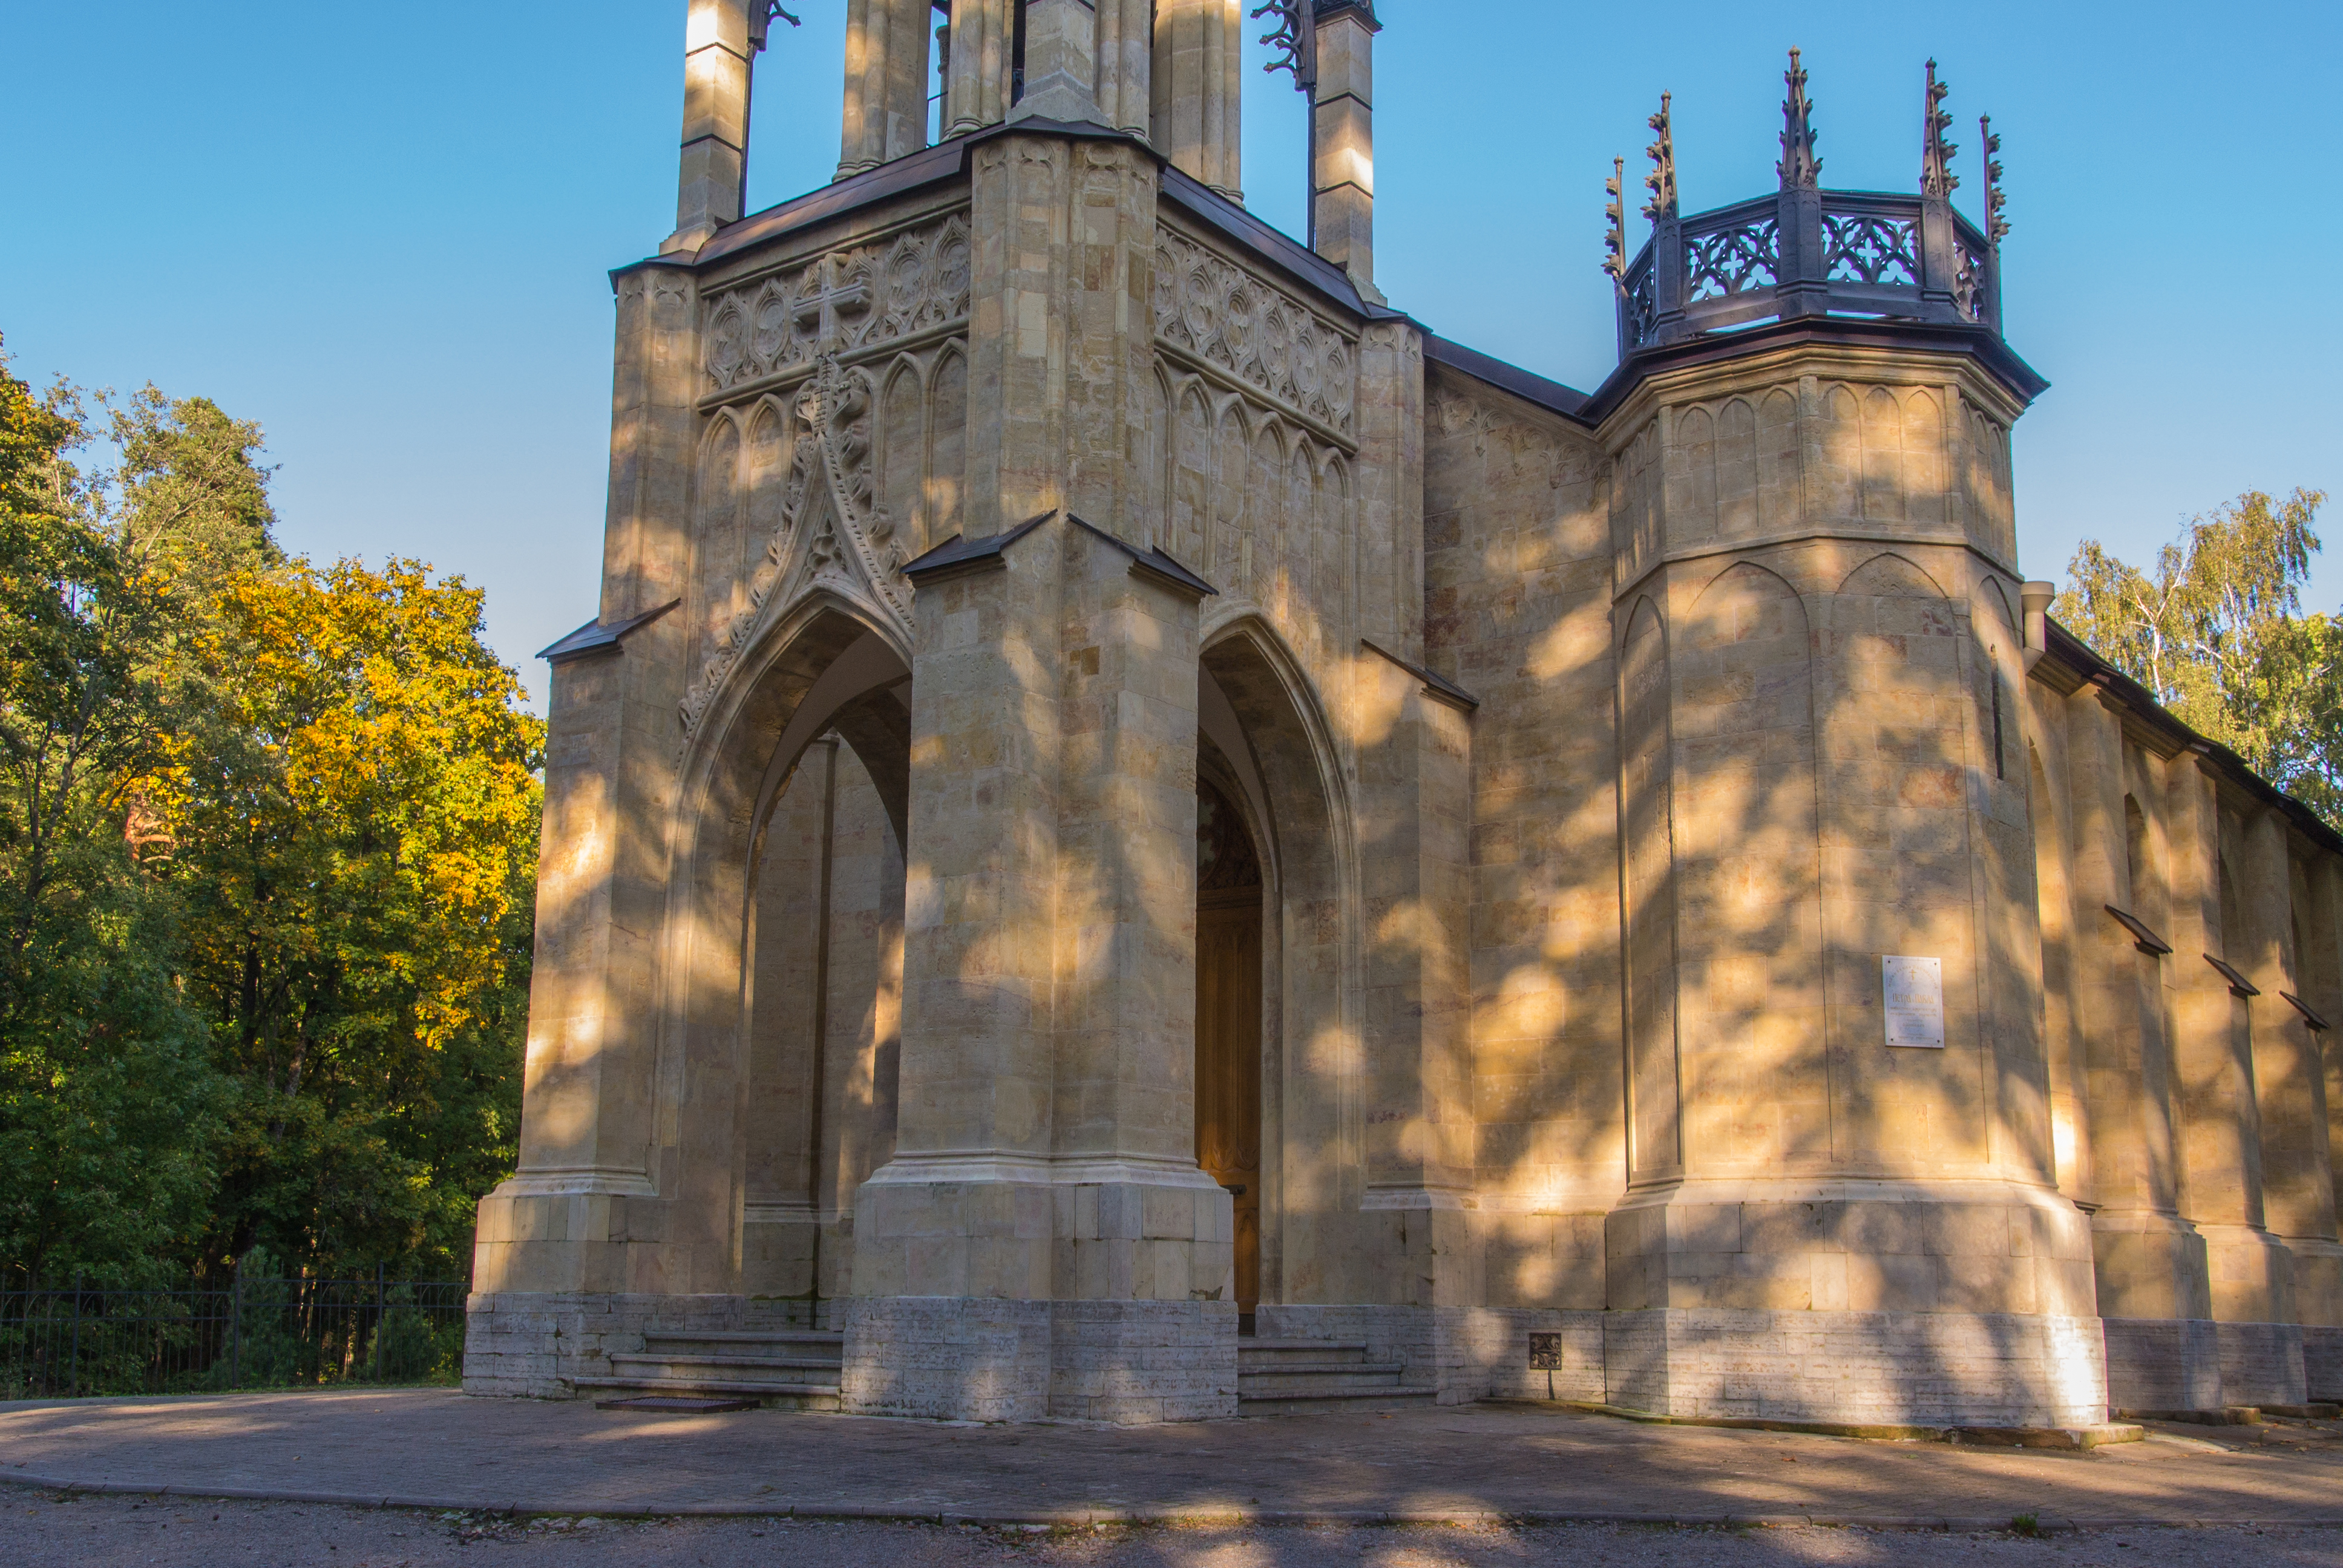
image, landmark, sky, architecture, medieval architecture, building, church, place of worship, tree, parish, sunlight, cathedral, historic site, chapel, gothic architecture, facade, chateau, history, arch, convent, castle, monastery, tourist attraction, estate, abbey, tourism